Custom wheel

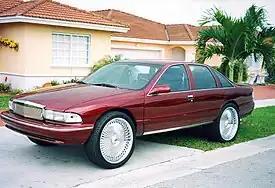
A customized 1991-1994 Chevrolet Caprice with oversized wheels.

The term custom wheel refers to the wheels of a vehicle which have either been modified from the vehicle manufacturer's standard or have replaced the manufacturer's standard.